Bull-baiting

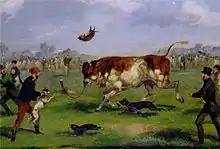
Bull-baiting in the 19th century, painted by Samuel Henry Alken.

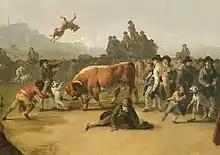
Detail from “Bull-baiting” by Julius Caesar Ibbetson, circa 1817.

Bull-baiting (or bullbaiting) is a blood sport involving pitting a bull against dogs with the aim of attacking and subduing the bull by biting and holding onto its nose or neck, which often resulted in the death of the bull.